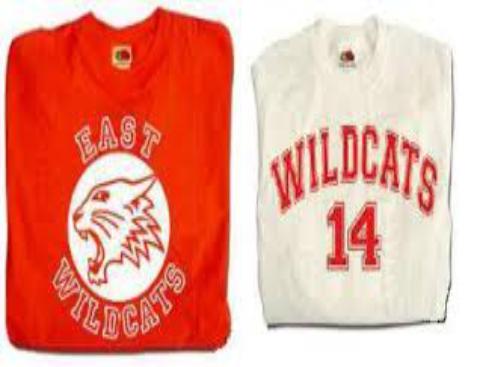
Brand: High School Musical
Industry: Leisure